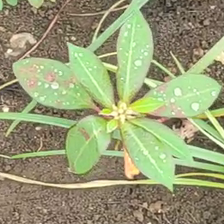
Weed species: Moti_dudhi(Euphorbia_geneculata_L)